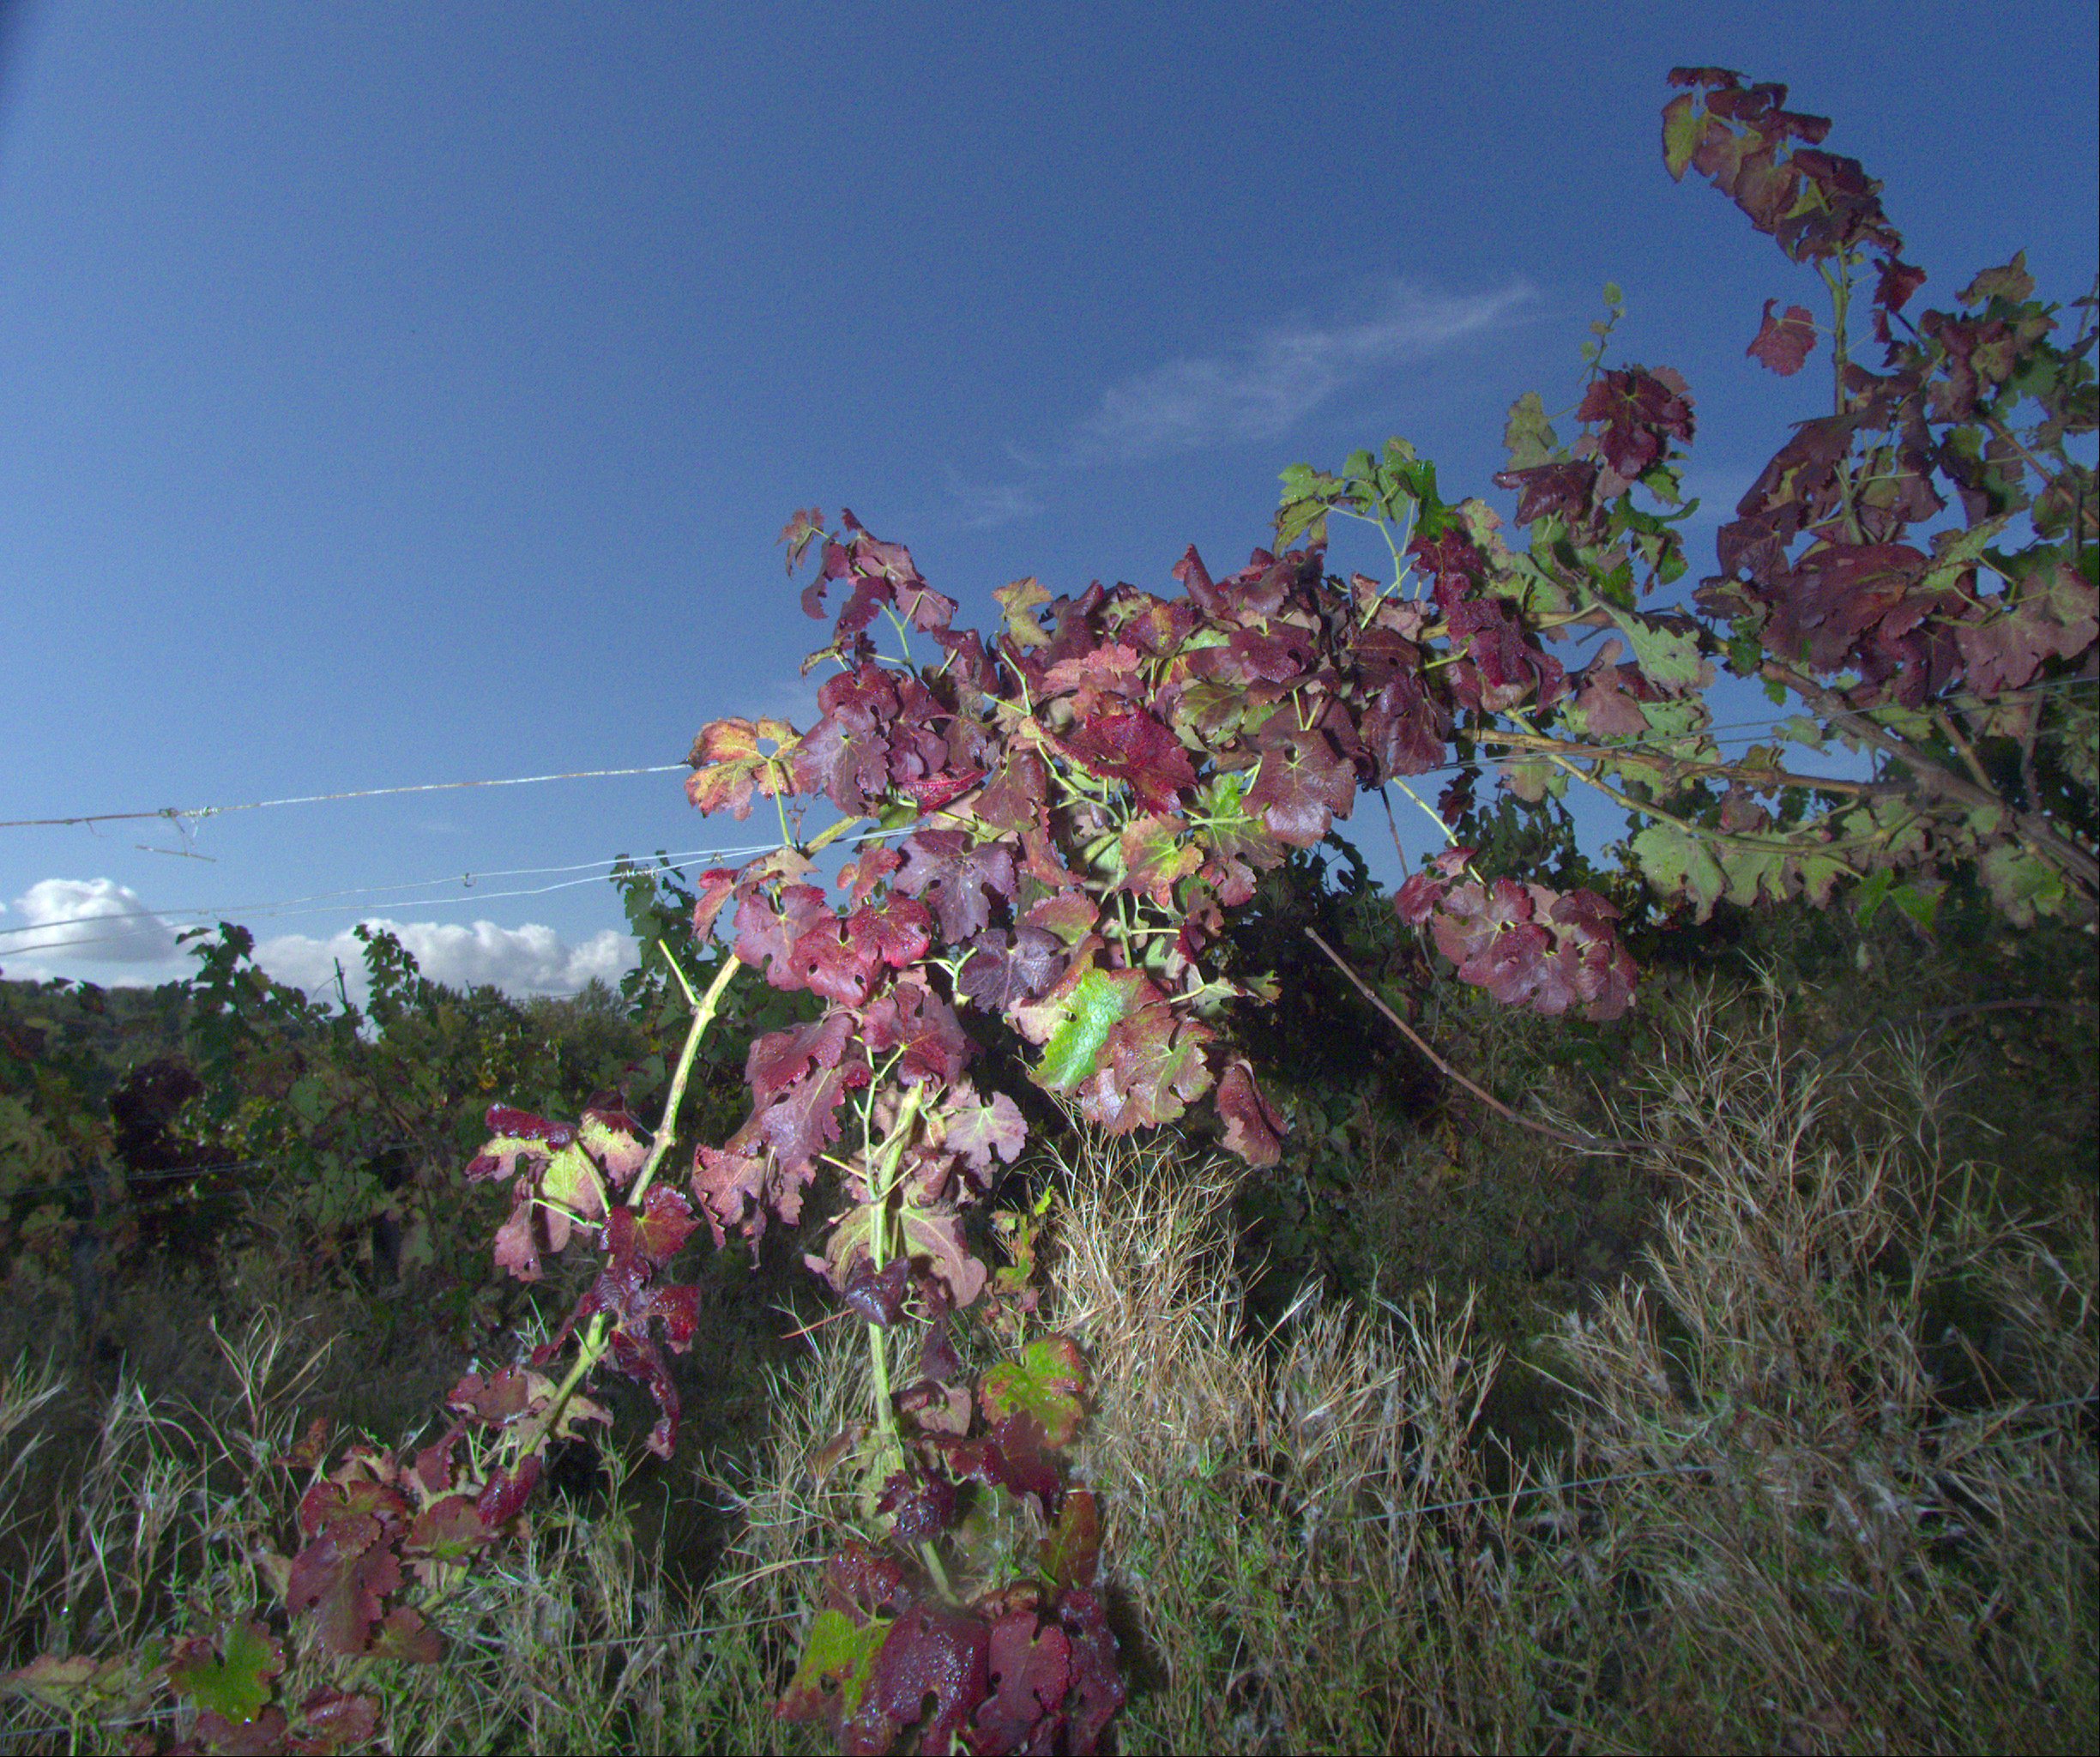
Grape variety: cabernet-sauvignon
Disease: Flavescence dorée (fd)